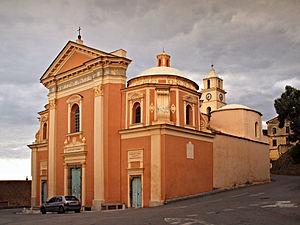
Belgodère est une commune française située dans la circonscription départementale de la Haute-Corse et le territoire de la collectivité de Corse. Elle appartient à l'ancienne piève de Tuani, en Balagne.
Cet article recense les monuments historiques de la Haute-Corse, en France.